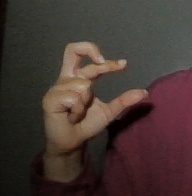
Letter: thal